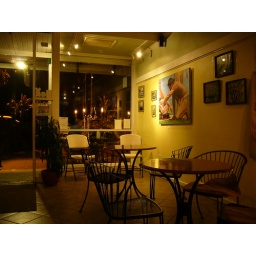
I had my first cup of Kava at this cute coffee/tea shop in Hilo